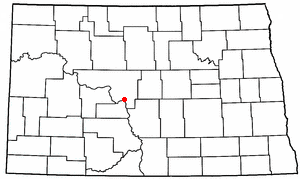
Washburn (North Dakota)
Washburns beliggenhed i North Dakota
Washburn er en amerikansk by og administrativt centrum i det amerikanske county McLean County i staten North Dakota. I 2000 havde byen et indbyggertal på 1.389.